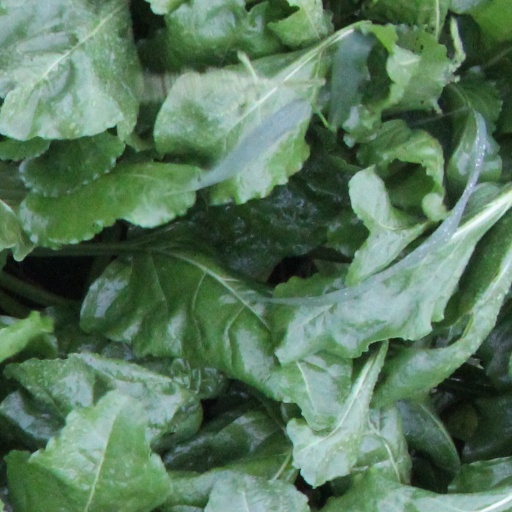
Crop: sugar beet